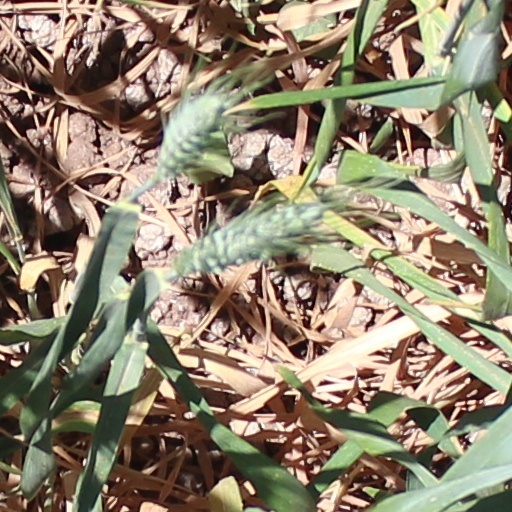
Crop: wheat